The Door (2009 film)

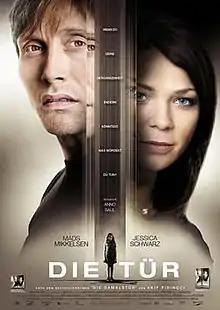
German poster

The Door is a 2009 German science fiction thriller film directed by Anno Saul and starring Mads Mikkelsen and Jessica Schwarz.